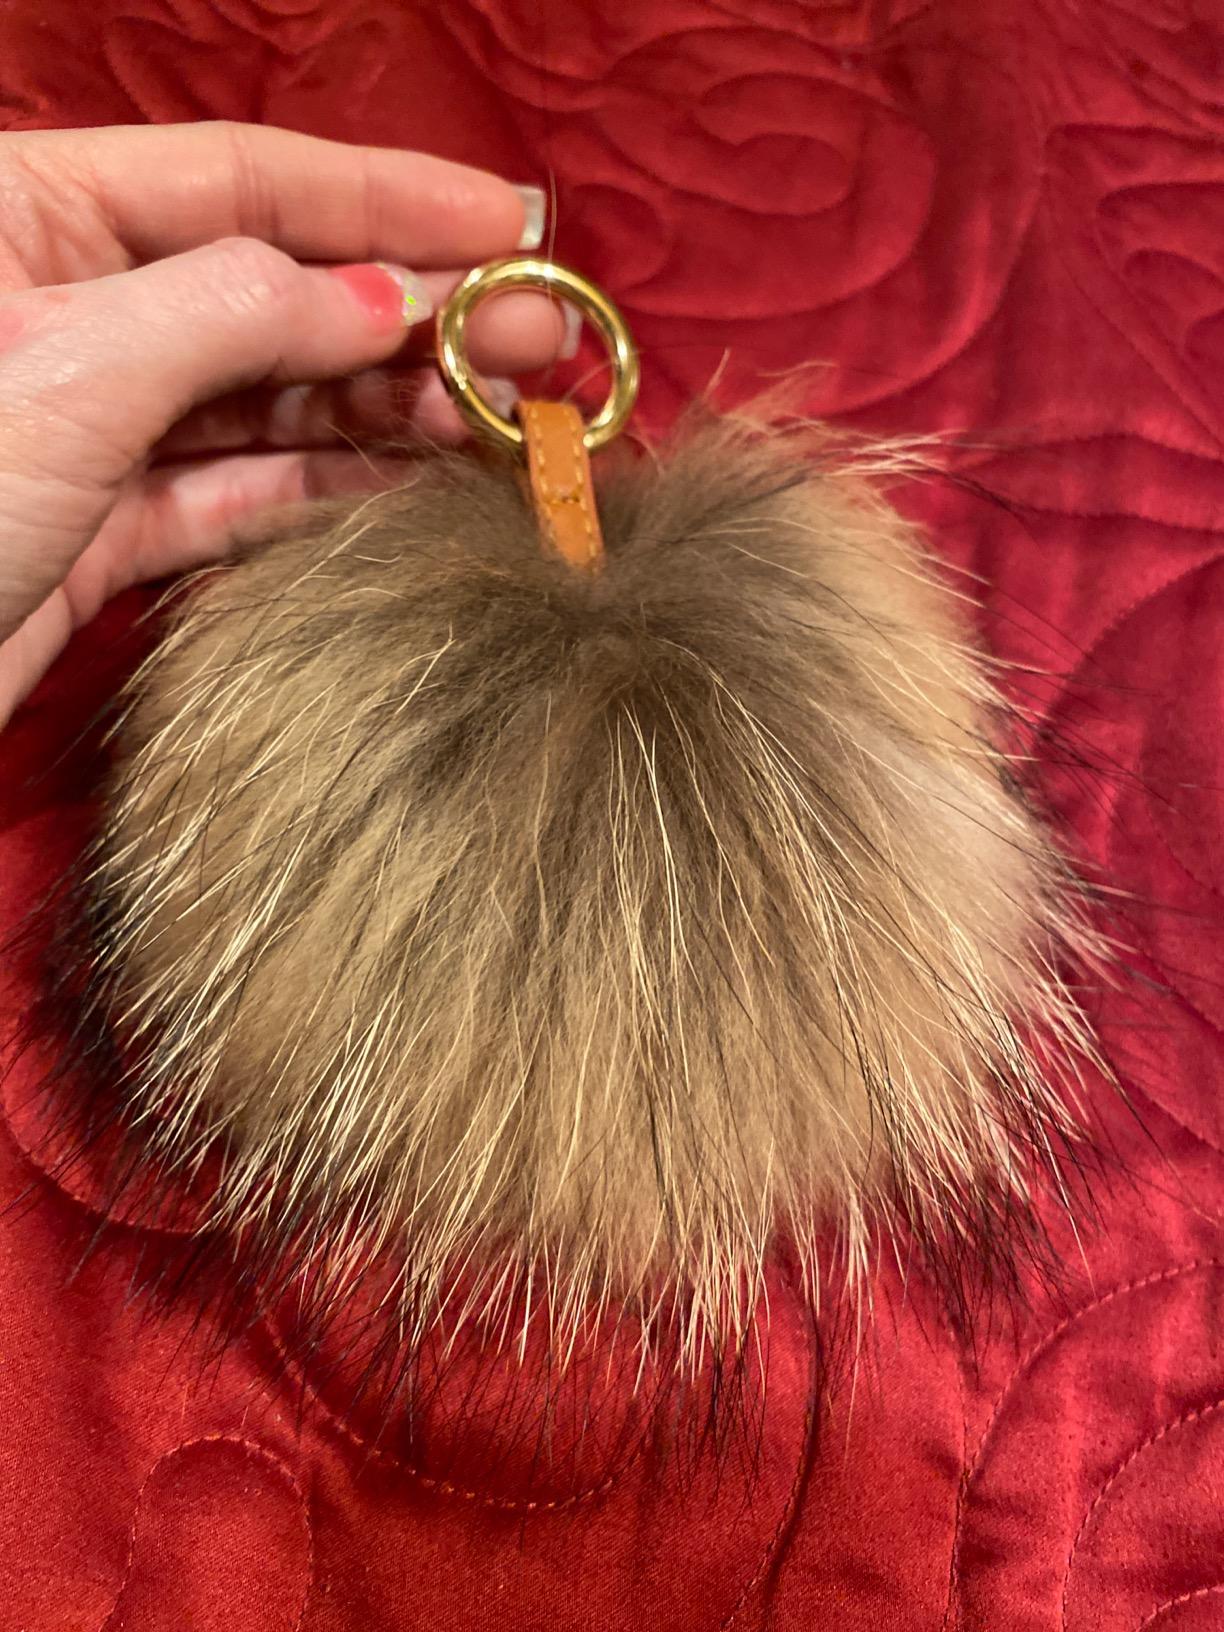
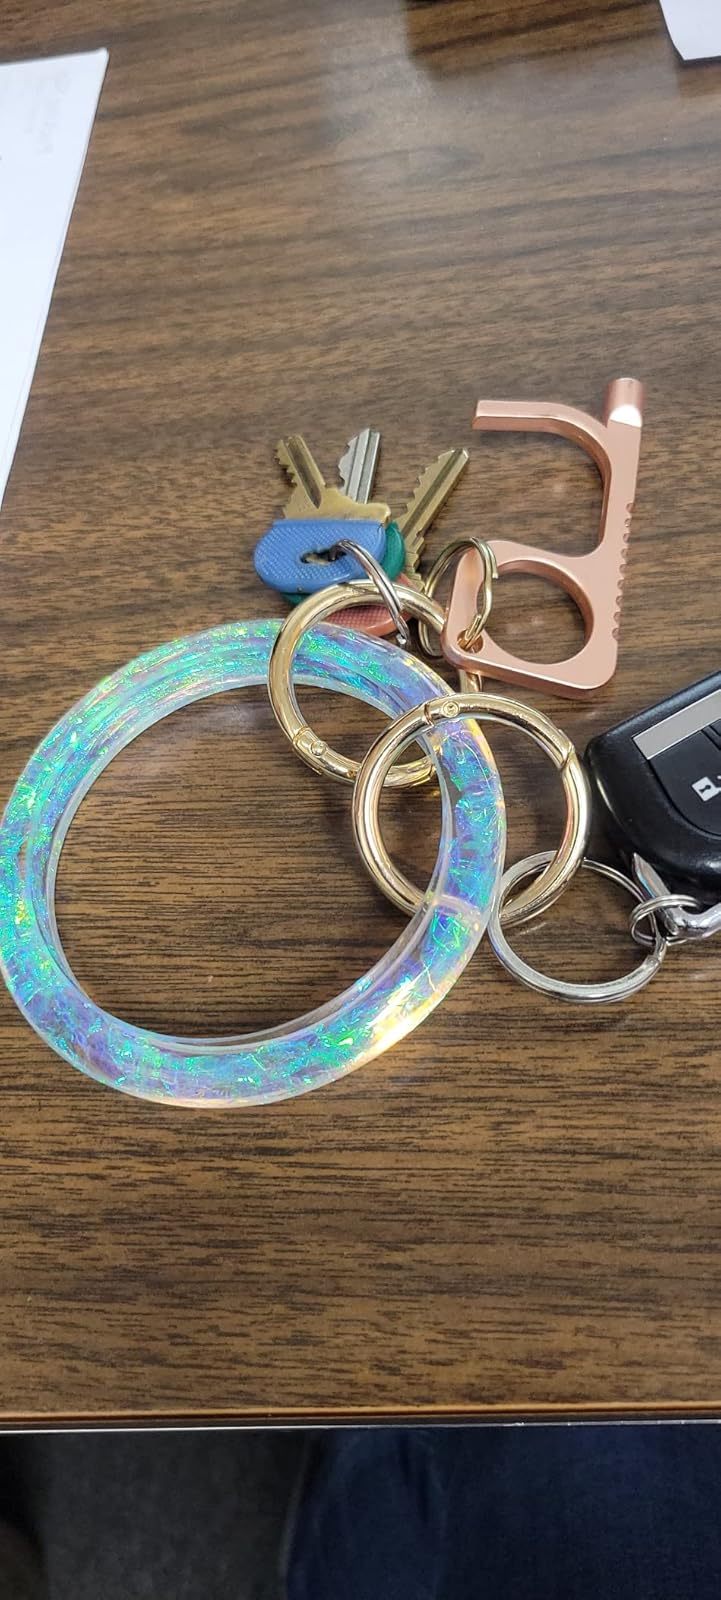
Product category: accessories_keychain
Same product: no